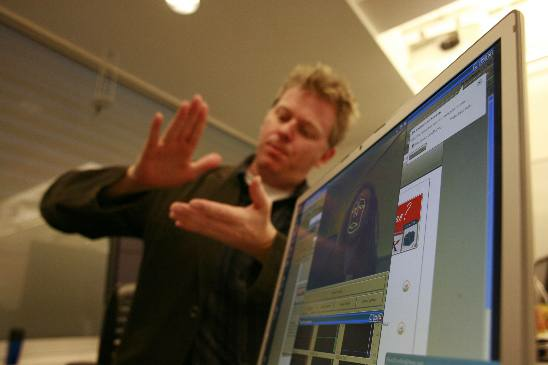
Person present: Yes